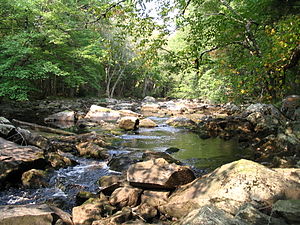
Kejimkujik National Park
Little River
Kejimkujik National Park er en nationalpark i Nova Scotia i Canada. Parken består af to geografisk adskilte områder, og omfatter sammenlagt et areal af cirka 404 kvadratkilometer.